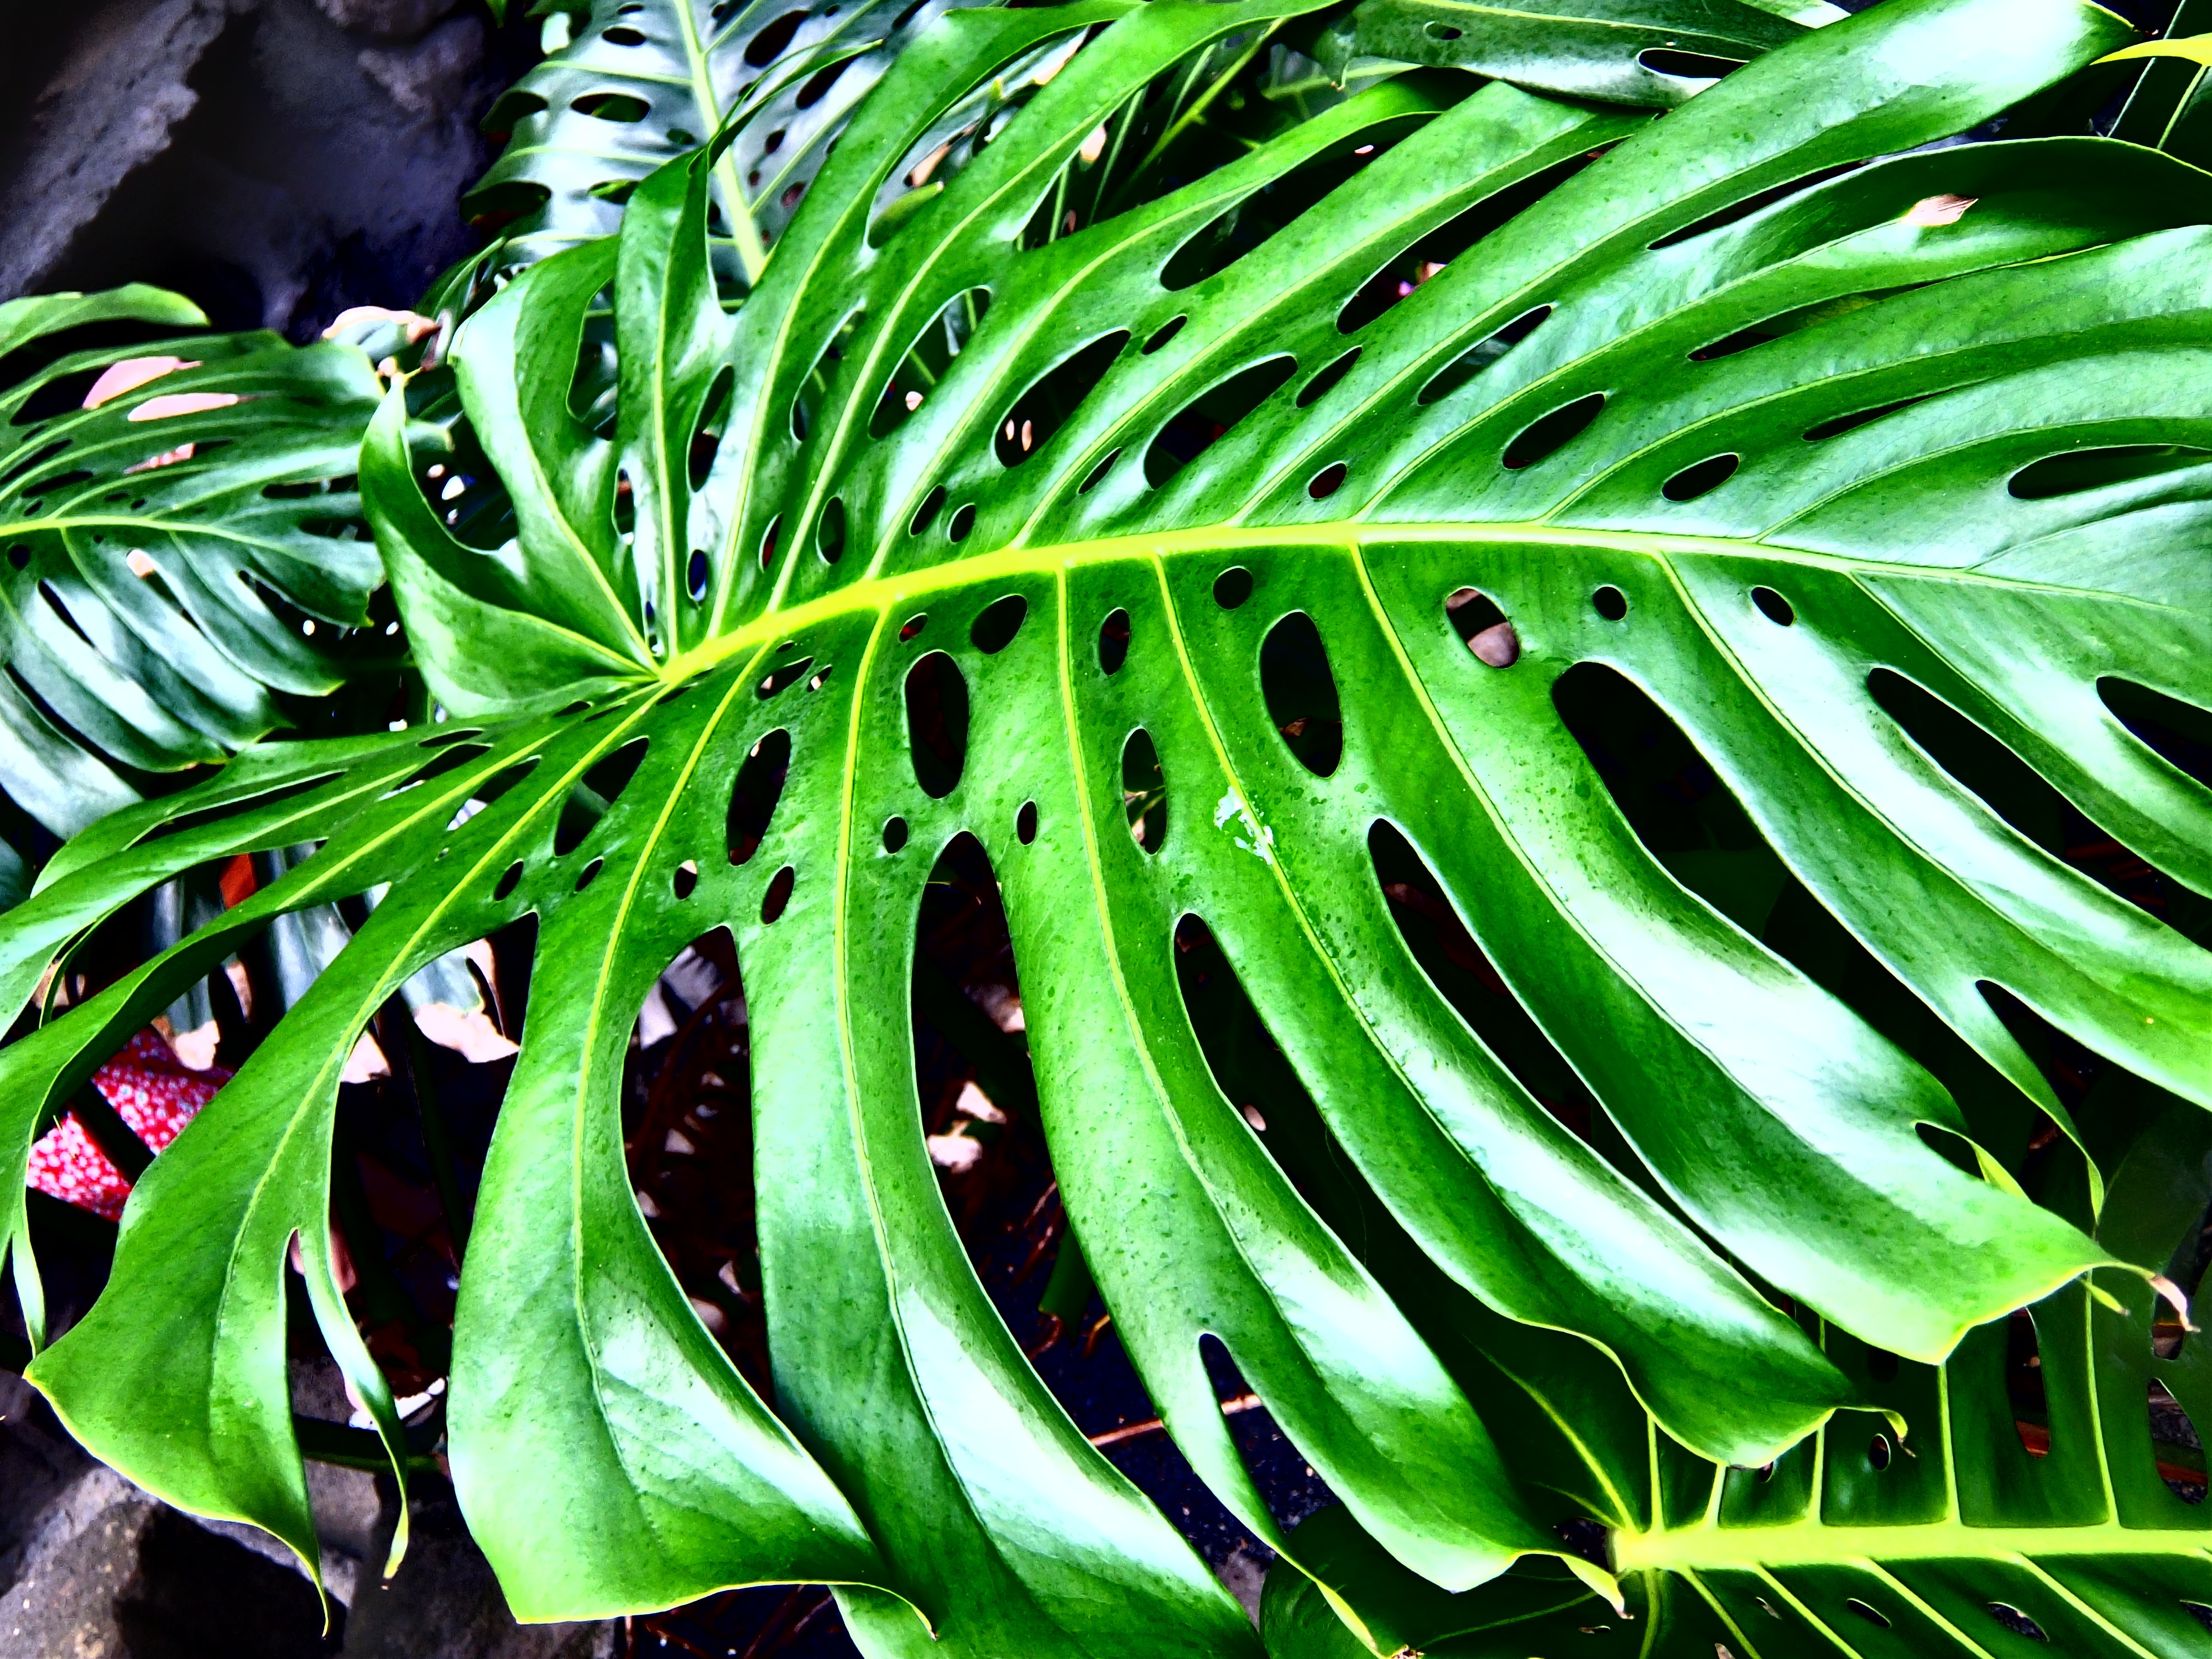
tree, nature, forest, grass, plant, leaf, environment, foliage, green, natural, evergreen, flora, vegetation, organic, green leaf, green leaves, monstera deliciosa, plant stem, arrowroot family, vascular plant, terrestrial plant, arum family